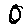
Label: 0